Rod Kennedy

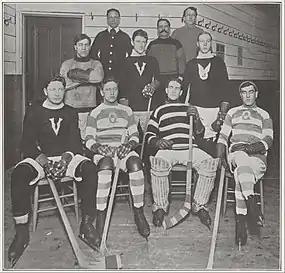
Kennedy, at center in the middle row, with the ECAHA All-Stars for the Hod Stuart Memorial Game in January 1908

John Roddick Kennedy (March 17, 1882 – September 28, 1935) was a Canadian amateur and professional ice hockey player. Kennedy, a defenceman, played most of his hockey in the amateur era, representing two storied clubs in the Montreal Wanderers and Montreal Victorias.